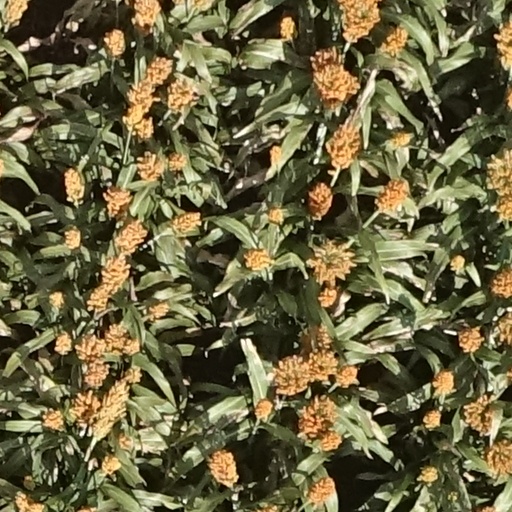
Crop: sorghum